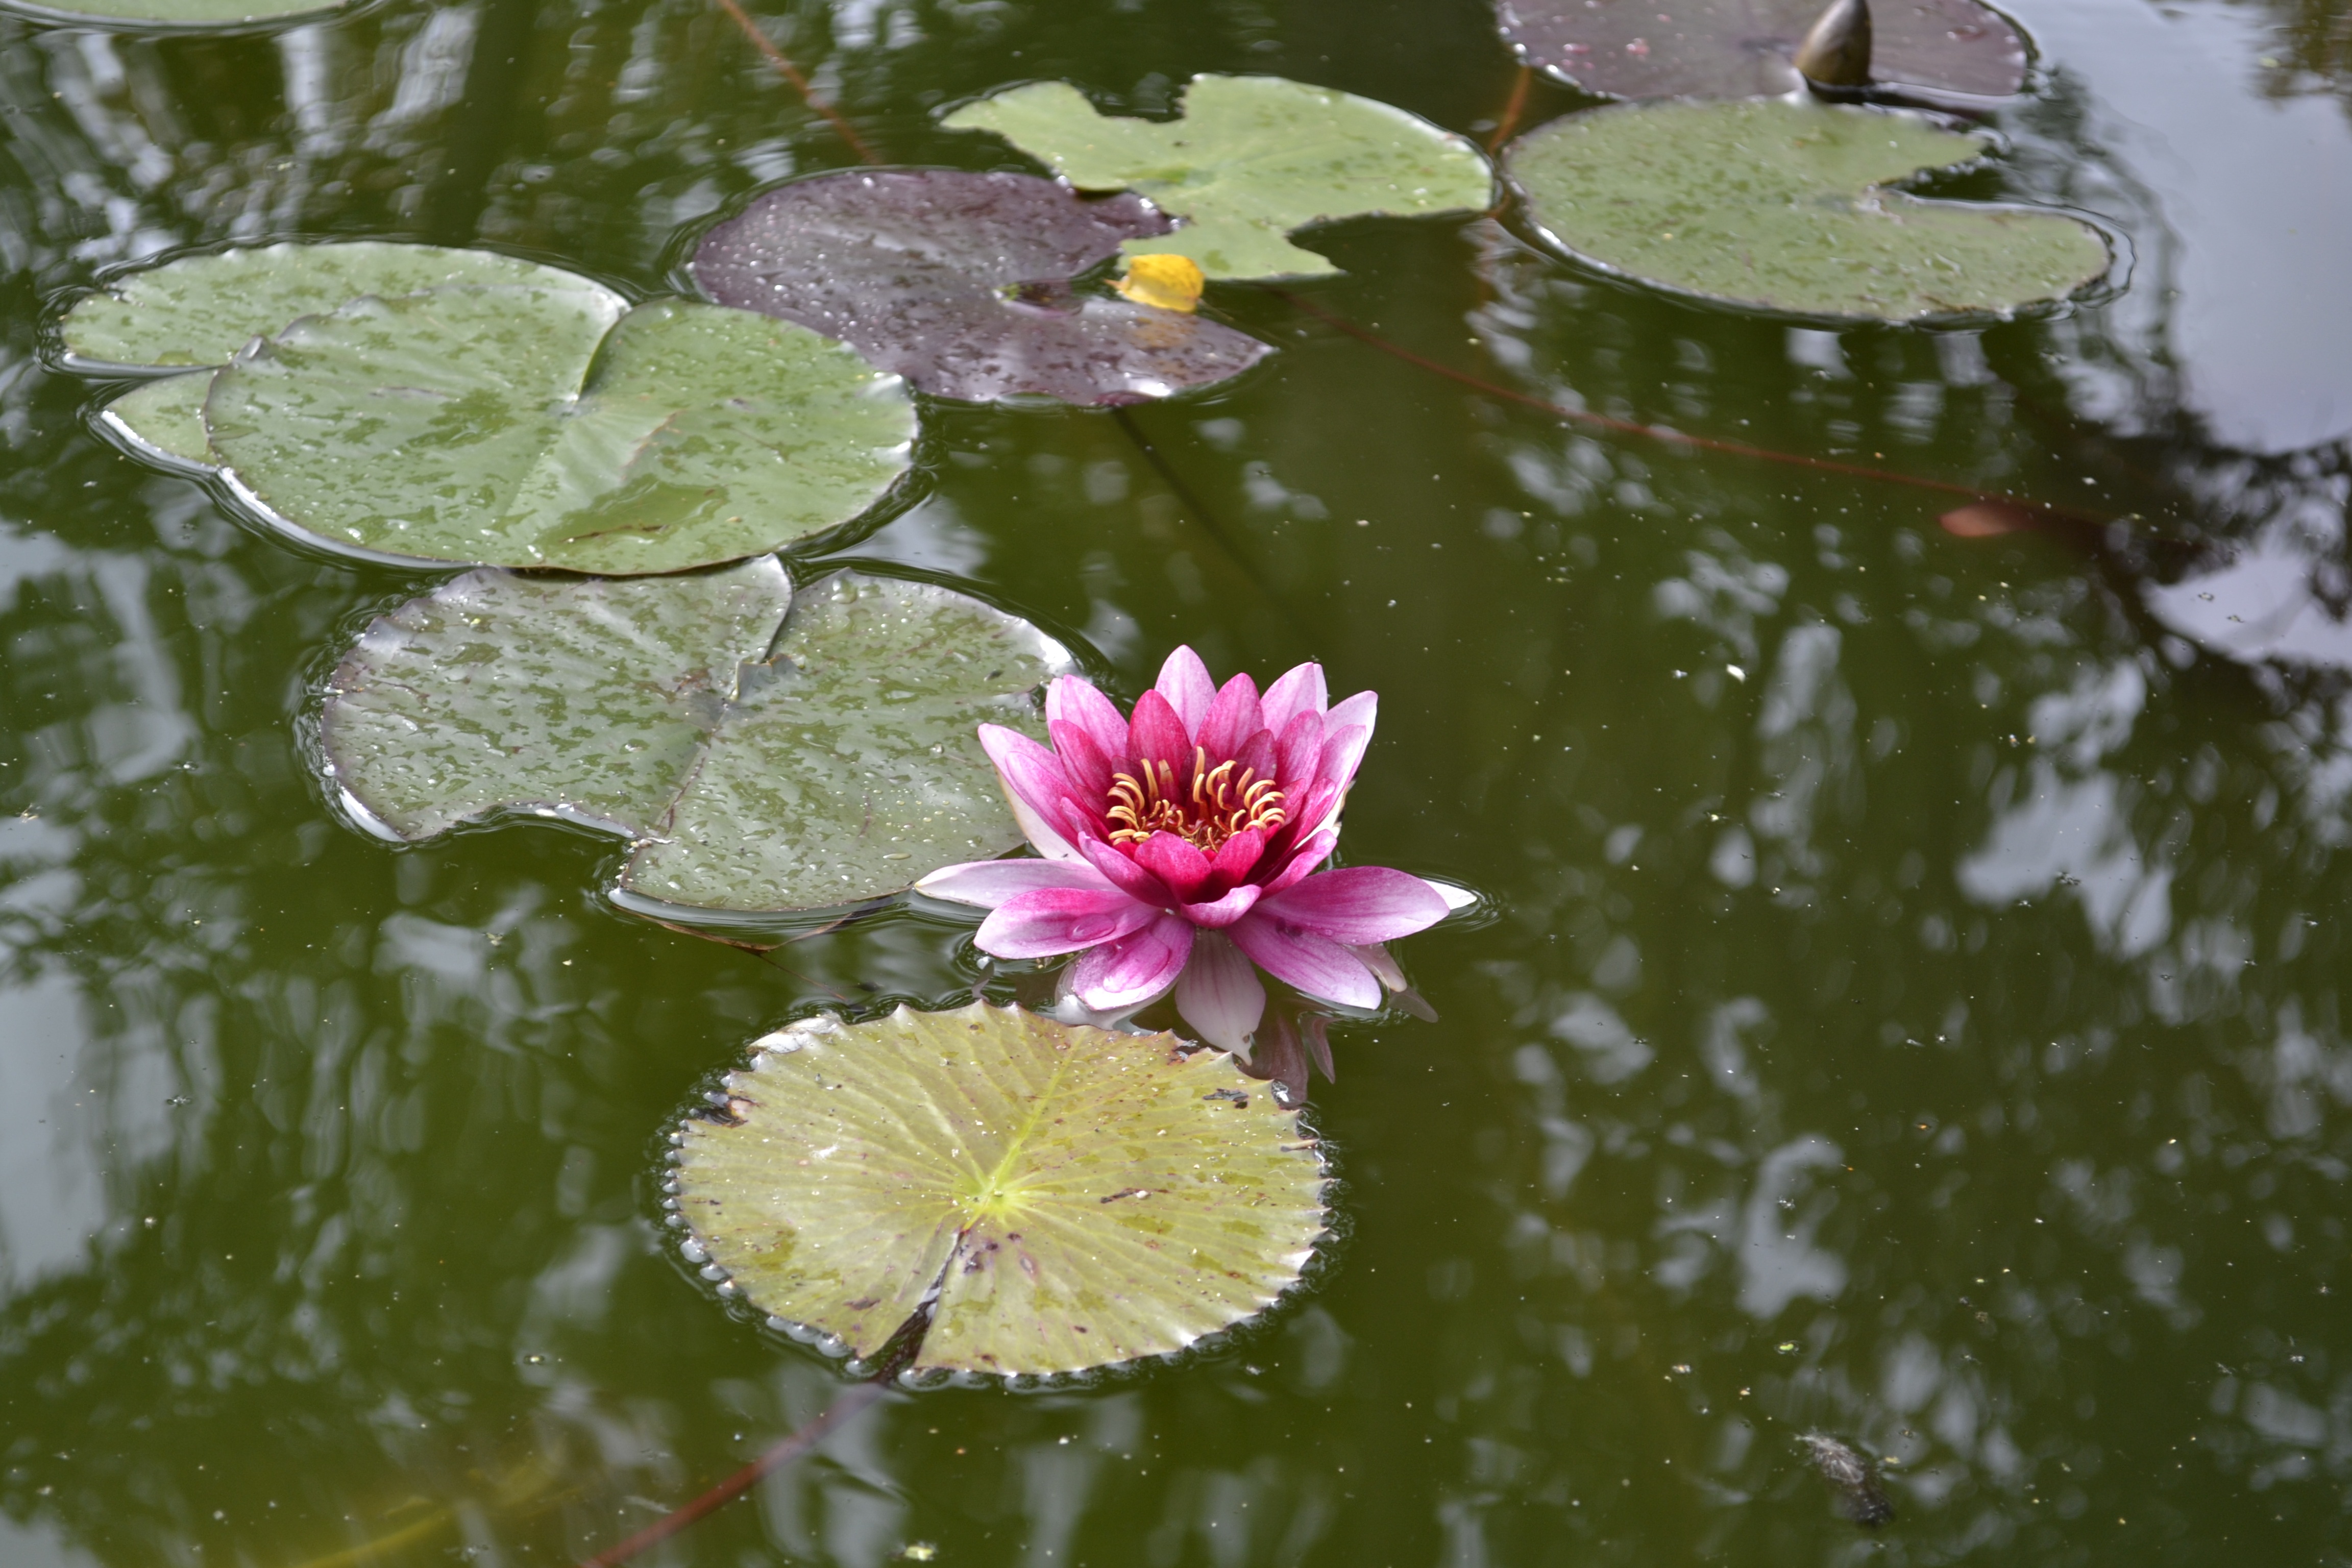
tree, water, nature, blossom, plant, leaf, flower, petal, lake, pond, green, reflection, botany, garden, pink, aquatic plant, flora, wildflower, lily, macro photography, greens, flowering plant, land plant